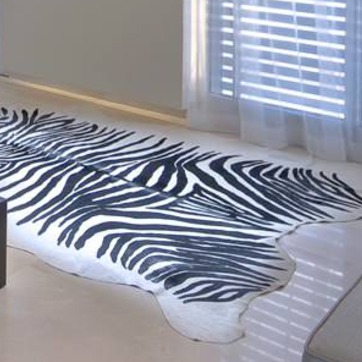
Material: other